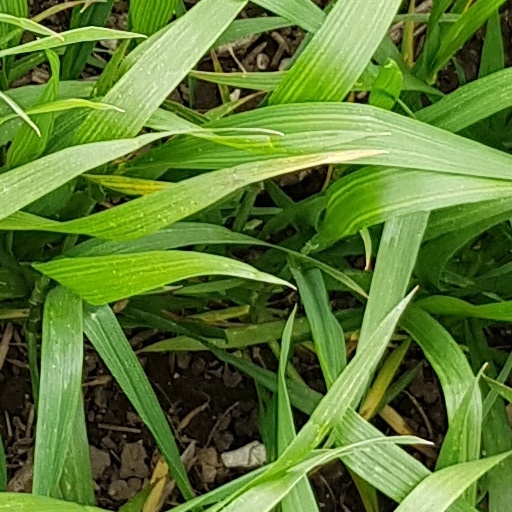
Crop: wheat